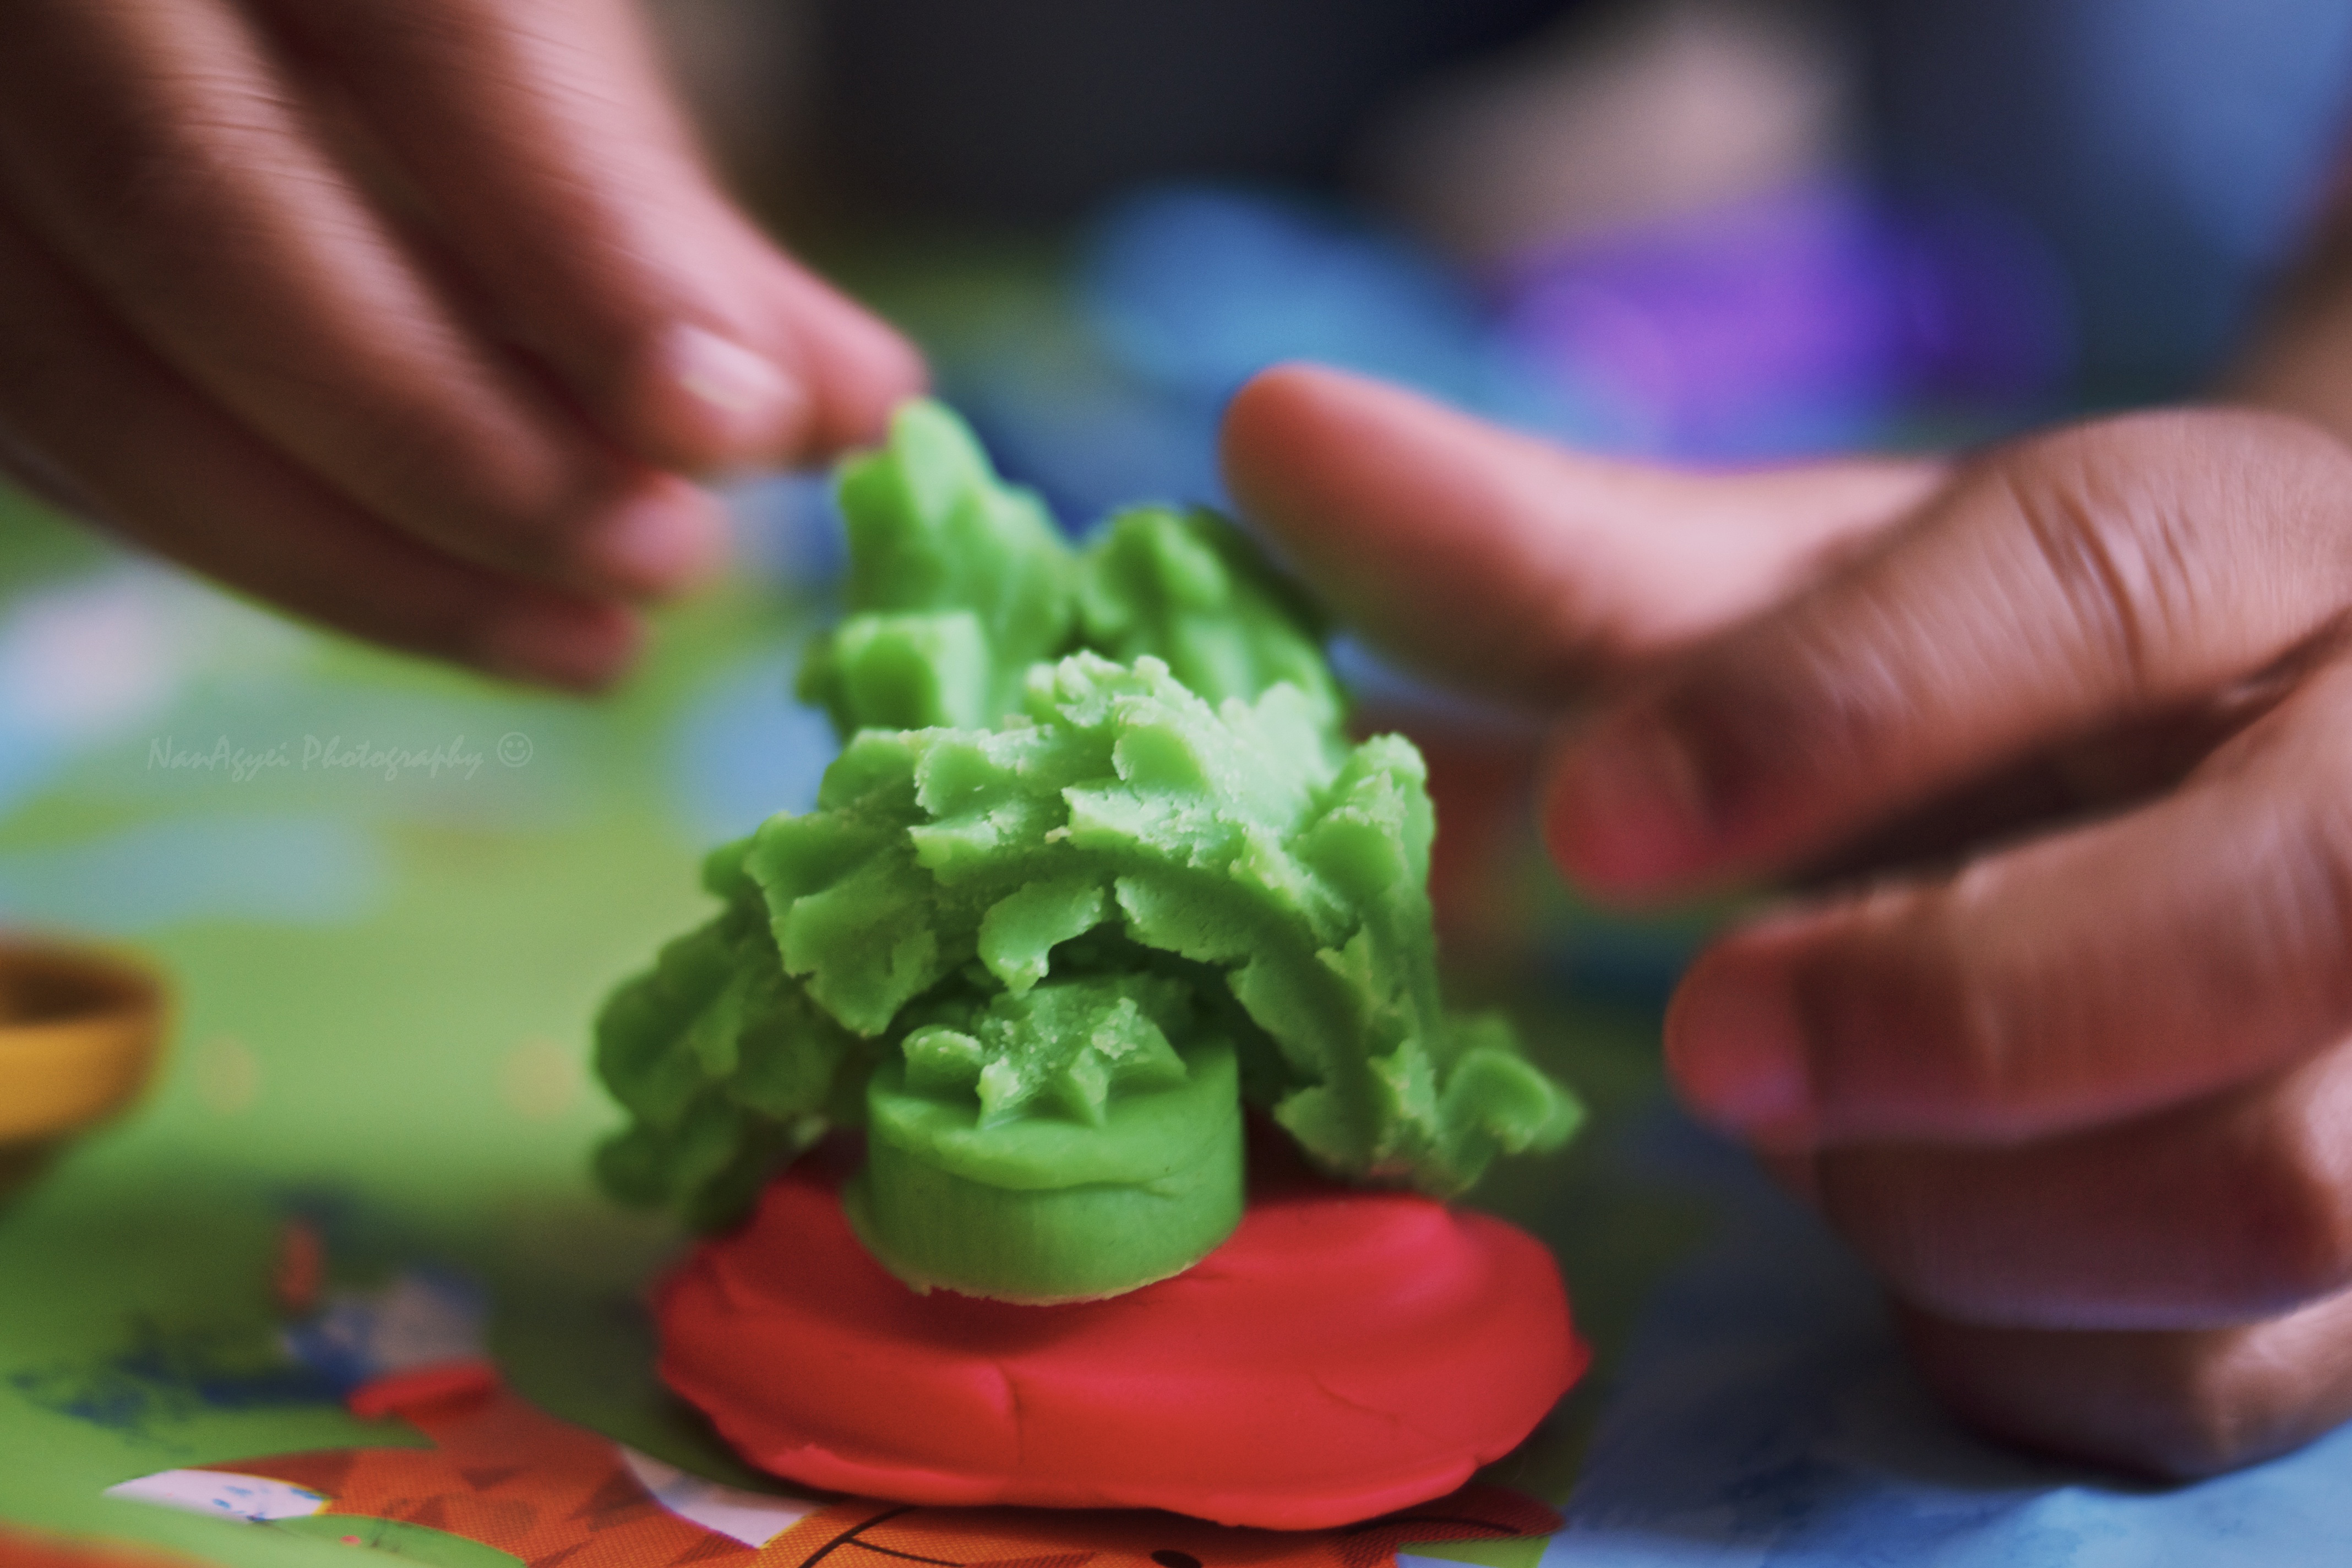
hand, flower, food, green, produce, vegetable, toy, colors, hands, sony, a700, paintthemoon, eloise, 1452, justguess